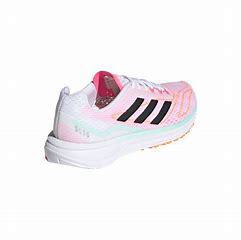
Brand: Adidas
Model: SL20